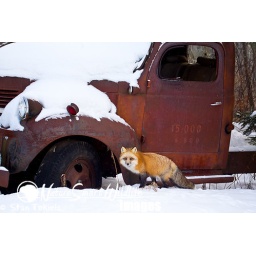
Red fox at red truck in winter, taken in Sandstone, MN under controlled conditions